Garstang and Catterall railway station

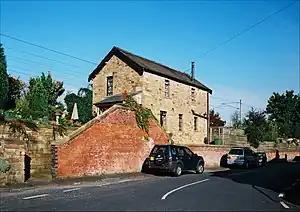
The former station house, with steps that originally led to the platforms

Garstang and Catterall railway station served as the interchange between the Garstang and Knot-End Railway and the London and North Western Railway, in Lancashire, England. The station was in the parish of Barnacre-with-Bonds, close to the village of Catterall, adjacent to the Lancaster Canal, and opposite the Kenlis Arms Pub.